Robert W. Higgs

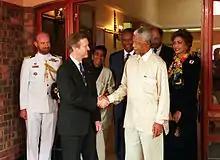
Higgs while Naval Attache

In February 2005 he was promoted to rear admiral (jg) and appointed as Director of Maritime Warfare. He was appointed Chief of Fleet Staff in April 2007 before being appointed Flag Officer Fleet in April 2008 and promoted to rear admiral. On 1 November 2010 he became Chief of Naval Staff.